Drax Power Station

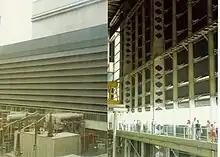
Turbine hall (left: outside, right: inside) The taller light-coloured building behind is the boiler house

The main buildings are of steel frame and metal clad construction. The main features are a turbine hall, a boiler house, a chimney and 12 cooling towers. The boiler house is high, and the turbine hall is long.